Sébastien Gattuso

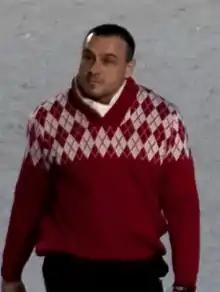
Gattuso at the 2014 Winter Olympics

Sébastien Gattuso (born 28 June 1971) is a Monegasque athlete specializing in the 100 metres.